Natsunagu!

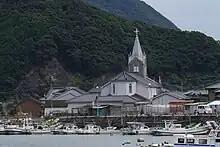
Sakitsu, where Itsuki and her grandmother live.

Natsuna heads back to the Chibas' place to contemplate this along with Izumi, when the latter tells her that she's romantically interested in Masayoshi. Izumi tells her about the things that have changed since the earthquakes, prompting Natsuna to hug her as Shigezo walks in with another bottle of liquour; Shigezo mistakes this gesture for yuri. Out of the corner of her eye, Izumi notices a signature on the painting; the painter girl is indeed Itsuki. Sayuri recognises the view in the painting as being that of Sakitsu, a fishing village in Amakusa. As she rides the bus there, Natsuna contemplates how she just stopped communicating with Itsuki shortly after the earthquakes; rationalising she was busy with school after telling her she was well.